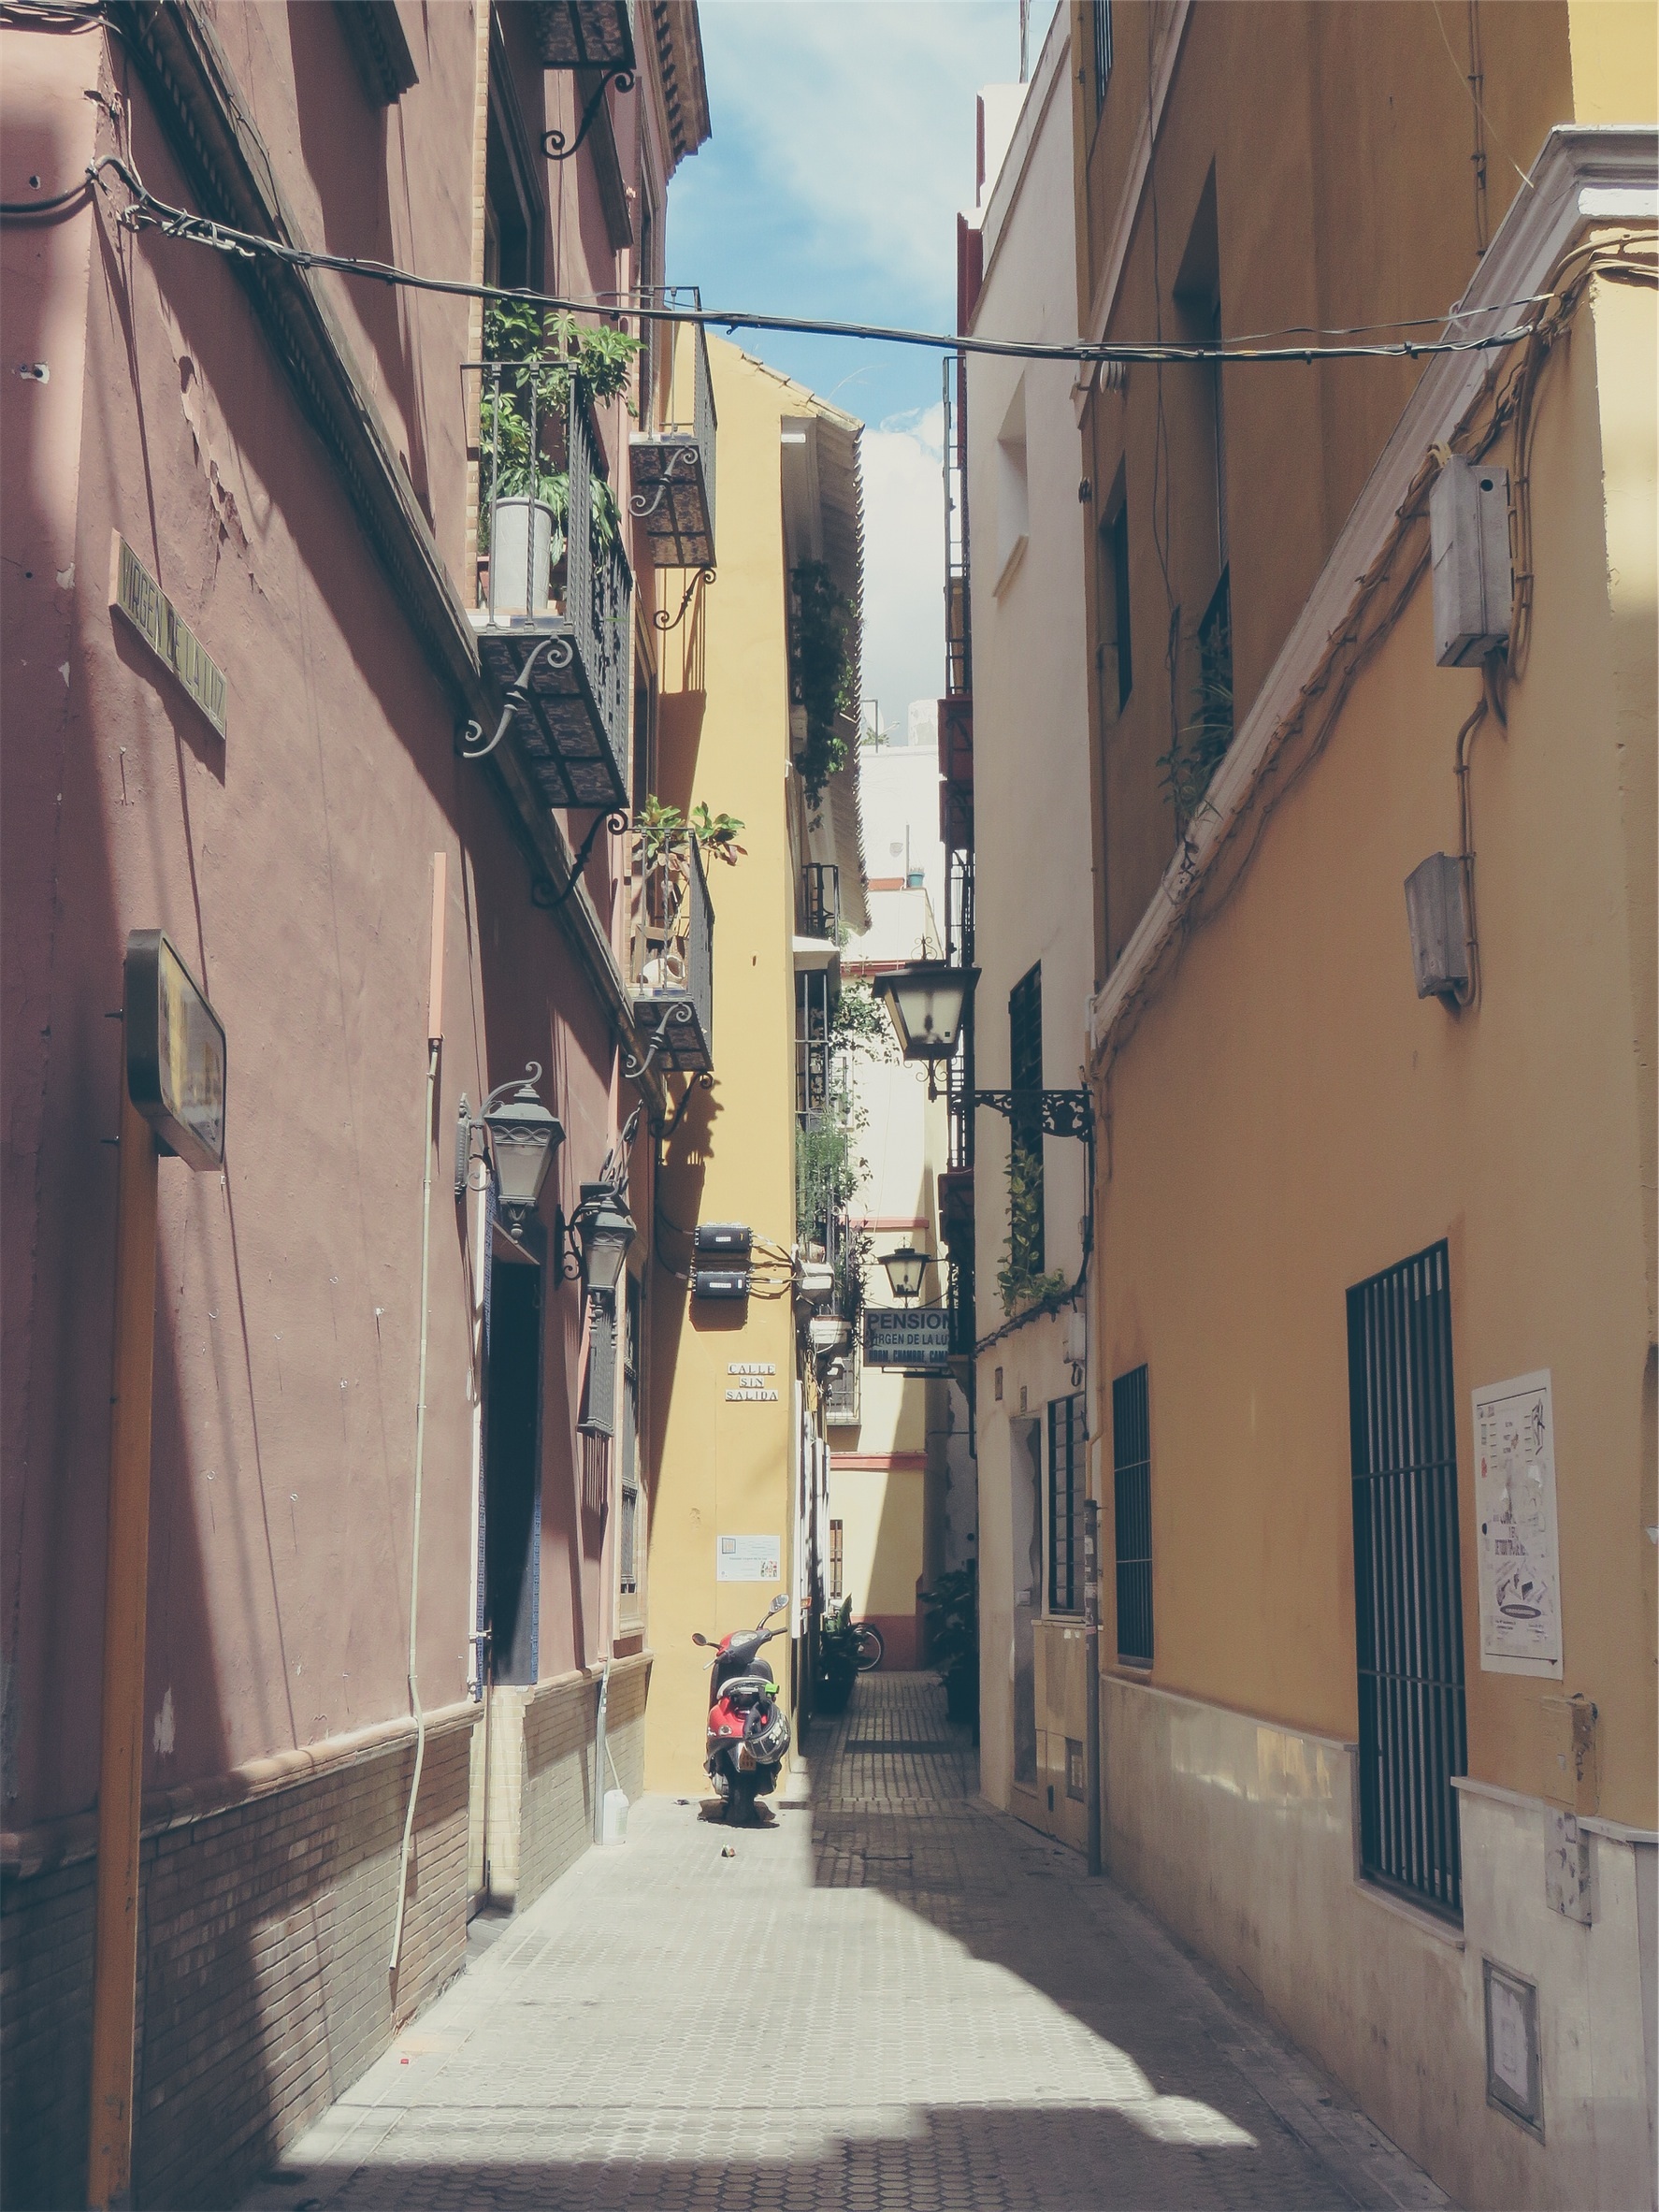
road, street, town, alley, facade, lane, apartment, moped, scooter, buildings, apartments, infrastructure, houses, walls, shape, neighbourhood, urban area, residential area, nonbuilding structure